WKRN-TV

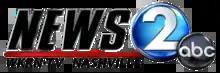
WKRN's former logo, which had been used (with minor modifications) from 1998 until 2016. Variants of the "Circle 2" had been used since 1981 (this particular variation was first seen in 1994).

The Draughons sold the WSIX stations to General Electric in 1966. In 1973, GE agreed to a deal with Nashville's PBS member station, WDCN-TV (now WNPT), then on channel 2, to swap frequencies. GE participated in the channel trade because the analog channel 2 facility was better suited for a network affiliate as opposed to a non-commercial educational station. The swap occurred on December 11, 1973, at 9 pm, in the middle of prime time programming, between that night's Movie of the Week, "The Cat Creature", and "Marcus Welby, M.D.". At the same time, even though General Electric still owned WSIX-AM-FM, WSIX-TV's call letters were changed to WNGE (for Nashville General Electric). This was only the third facility swap in American television history.